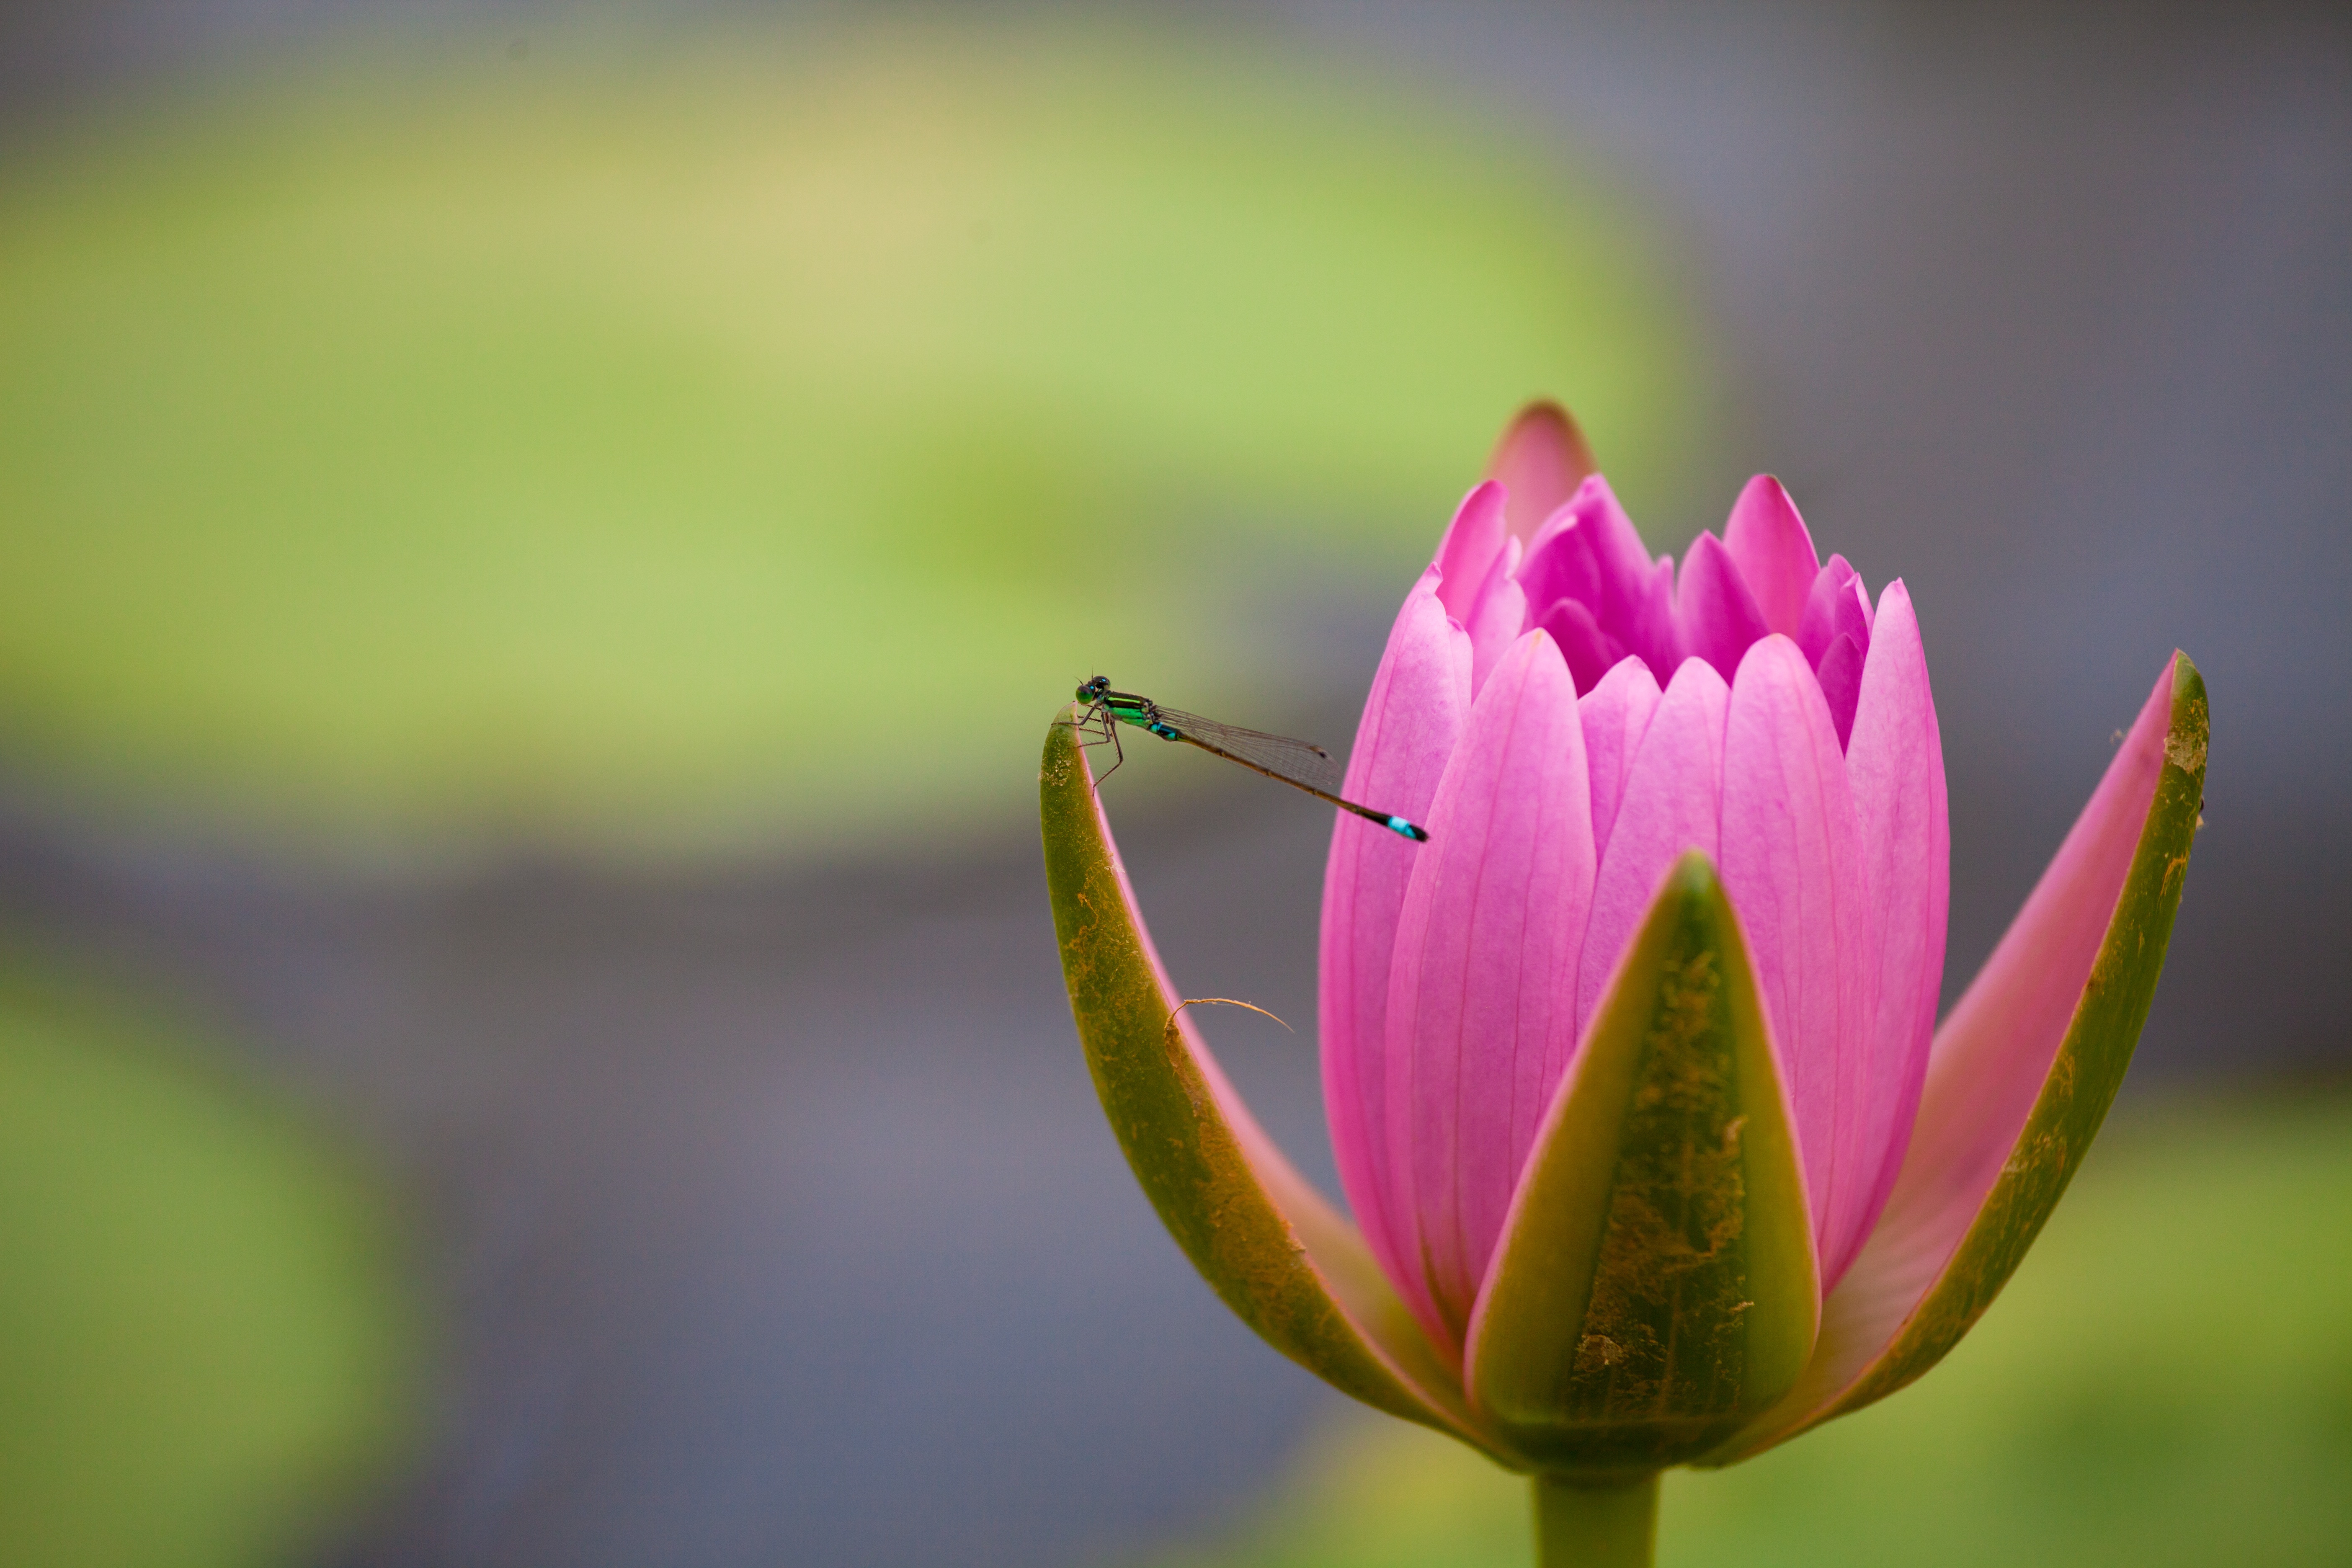
nature, blossom, plant, photography, leaf, flower, petal, pond, green, insect, natural, botany, yellow, sacred lotus, aquatic plant, flora, water lily, wildflower, close up, dragonfly, lotus, bud, macro photography, flowering plant, plant stem, land plant